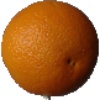
Label: orange